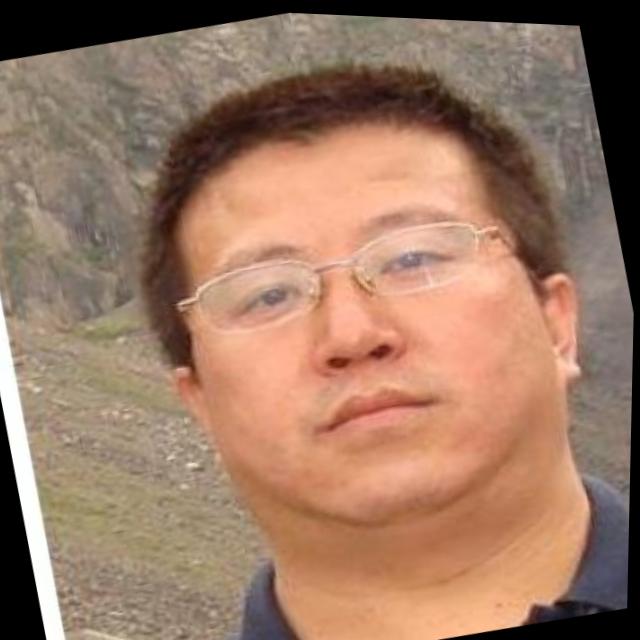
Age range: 45-64